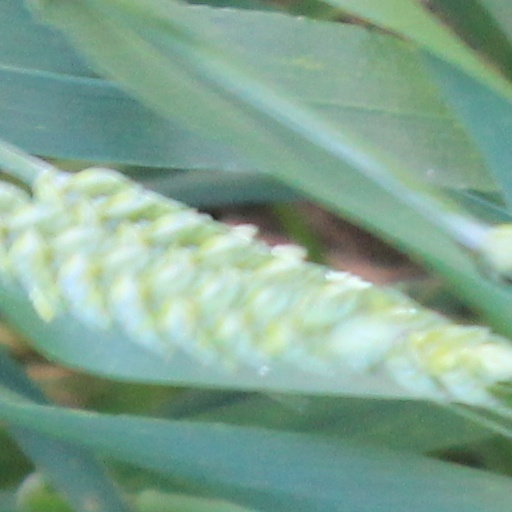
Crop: wheat